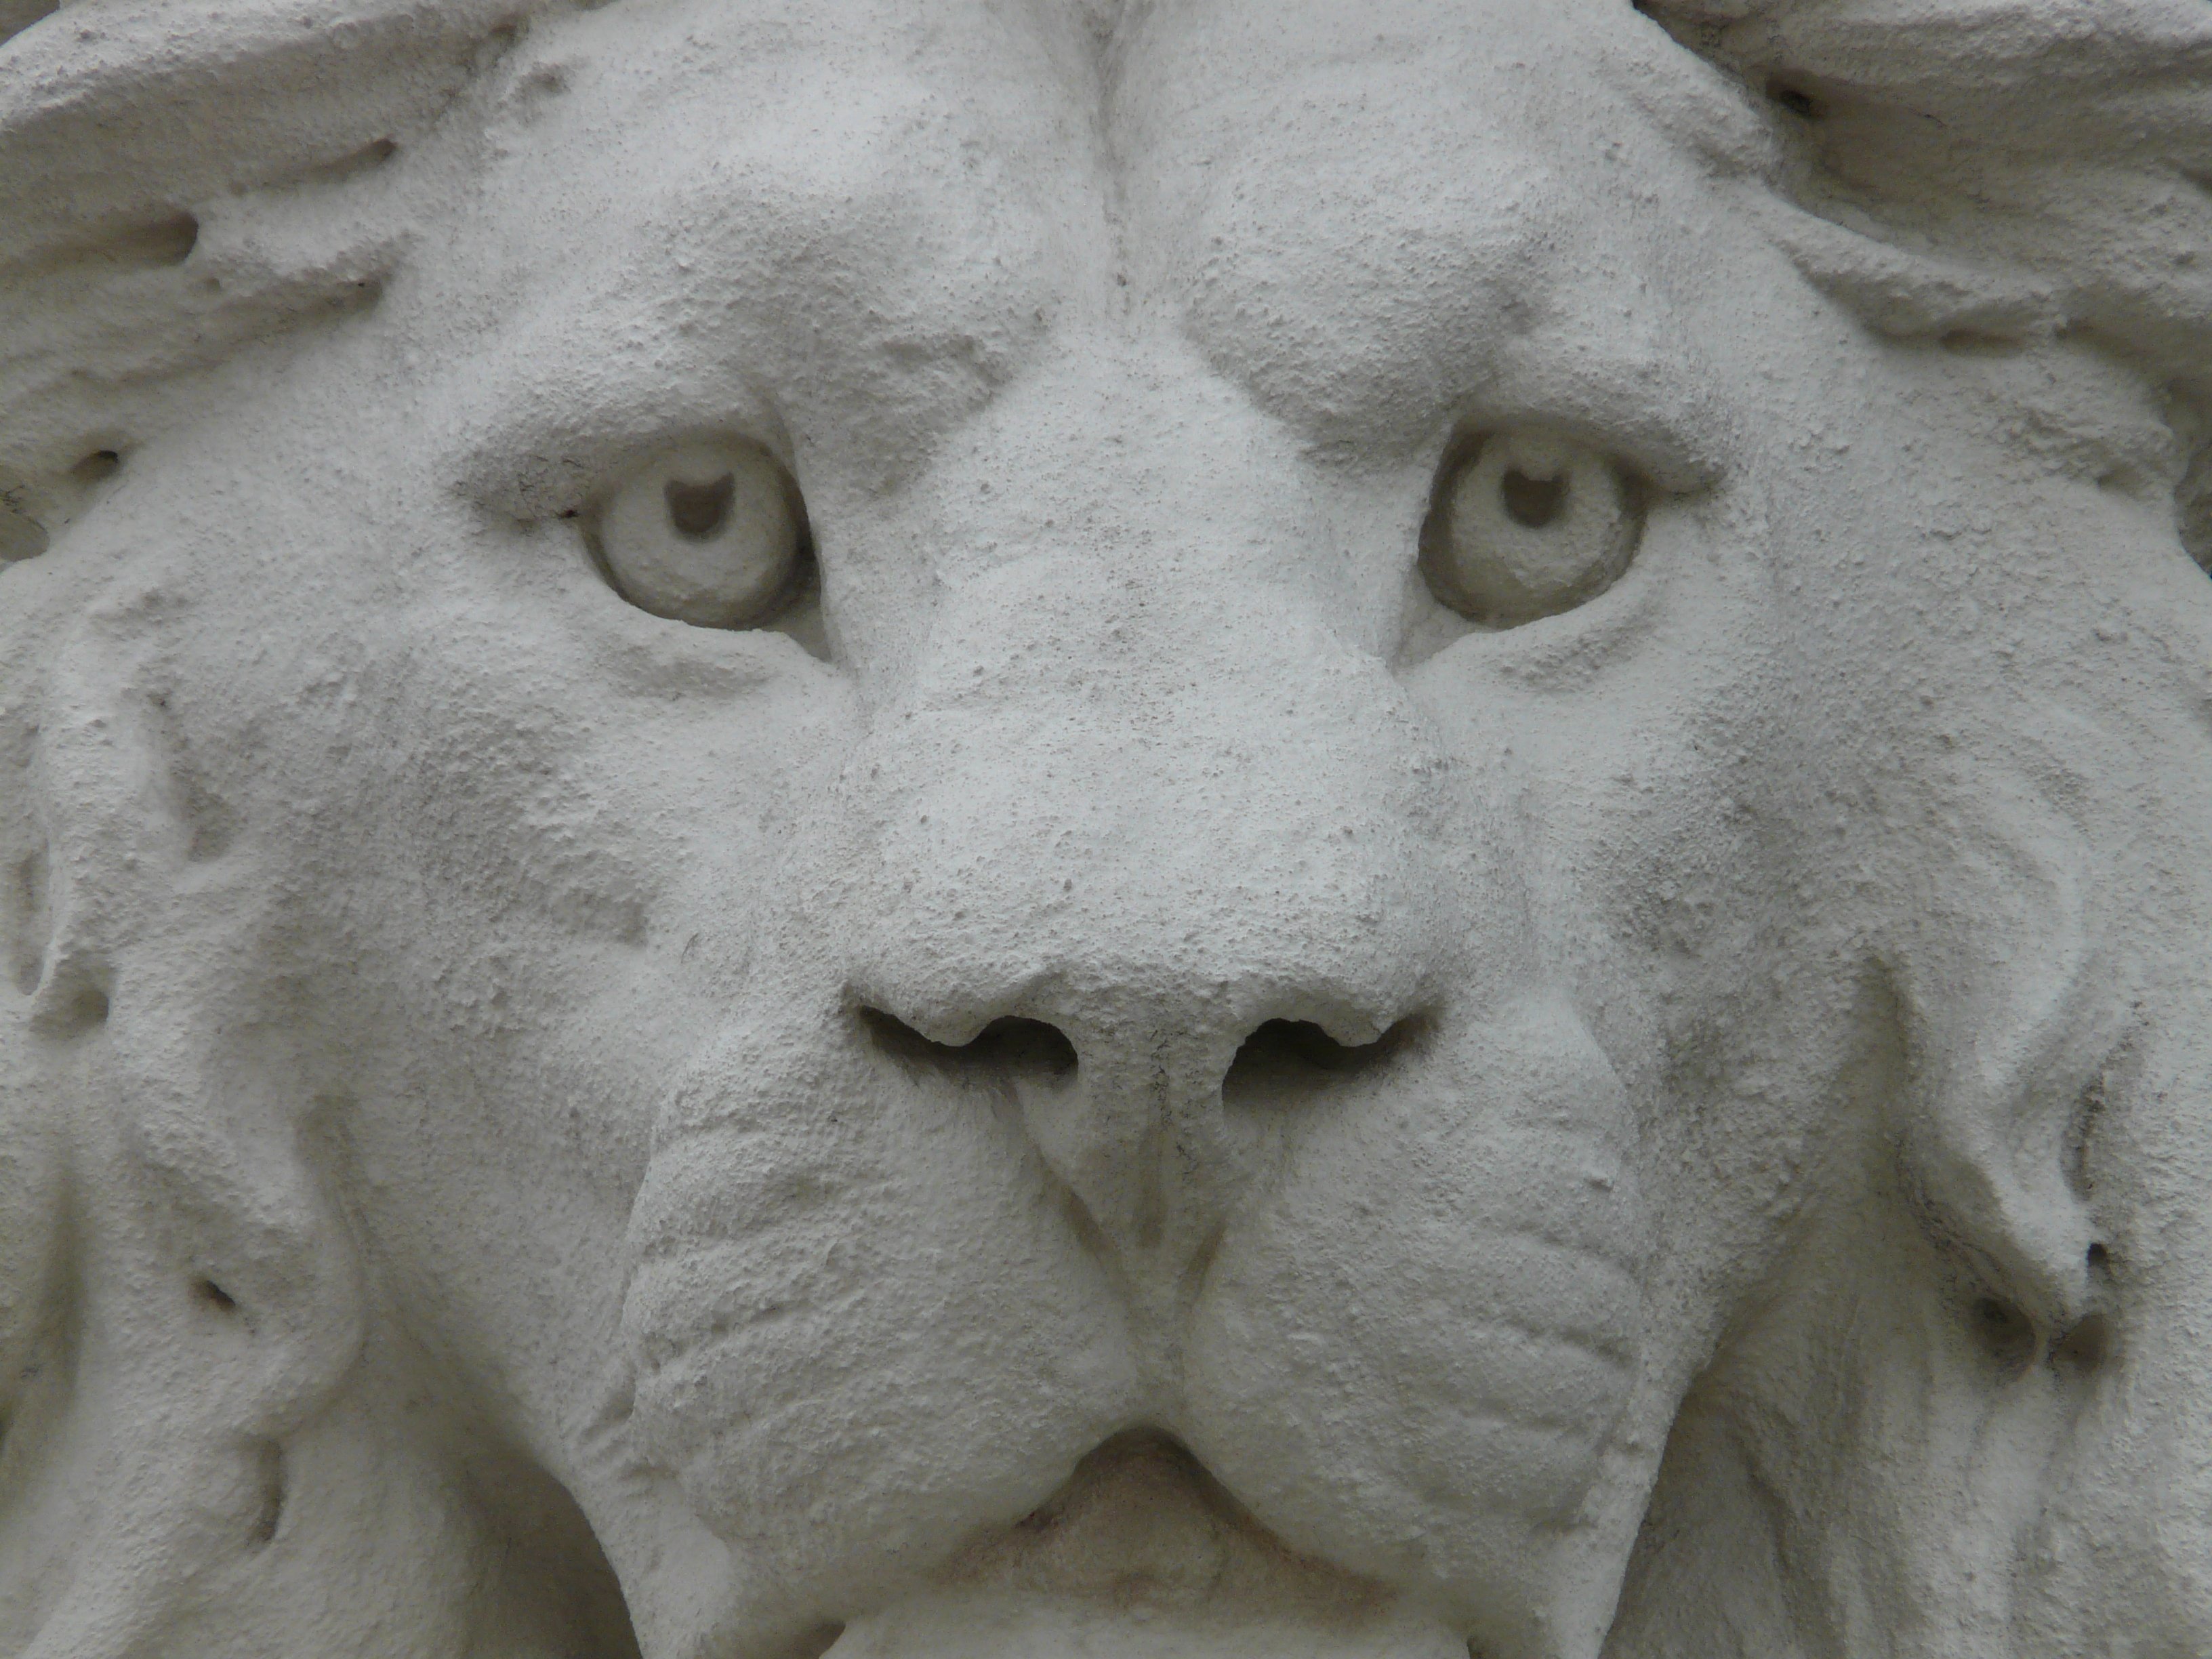
white, animal, monument, statue, portrait, close, lion, close up, gargoyle, face, sculpture, art, figure, temple, head, carving, gypsum, stone carving, chalk figure, ancient history